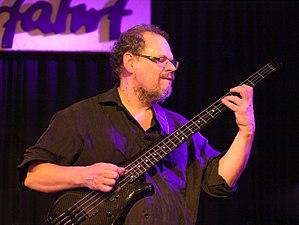
Michel Godard, né le 3 octobre 1960 à Héricourt, est un musicien français. Essentiellement réputé comme tubiste, il joue aussi du serpent et de la guitare basse.